Pieces of You (short story collection)

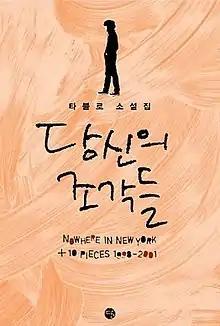
First edition (Korean)

Pieces of You is a work of fiction published by Daniel Armand Lee, also known as Tablo, leader of South Korean rap group Epik High. It was published in Korean in November 2008, and in English in February 2009.